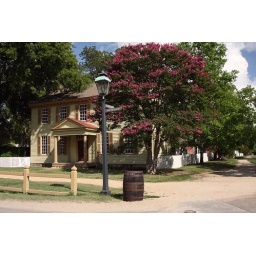
A colonial house, colorful tree, lamppost and wood barrel form an attractive street corner in Williamsburg.